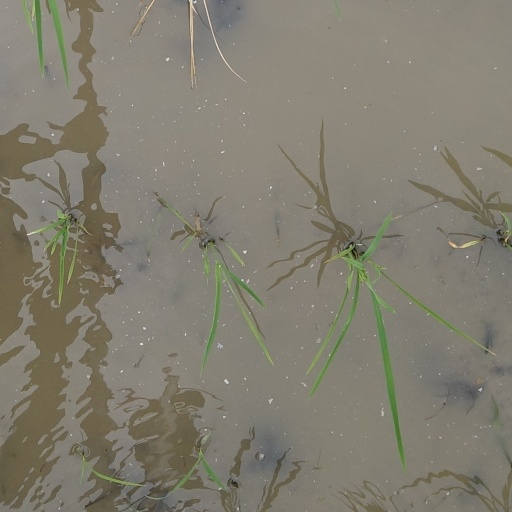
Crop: rice